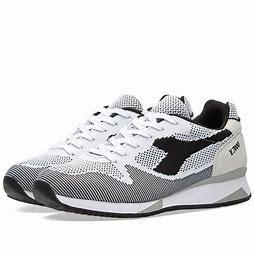
Brand: Diadora
Model: V7000